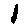
Label: 1